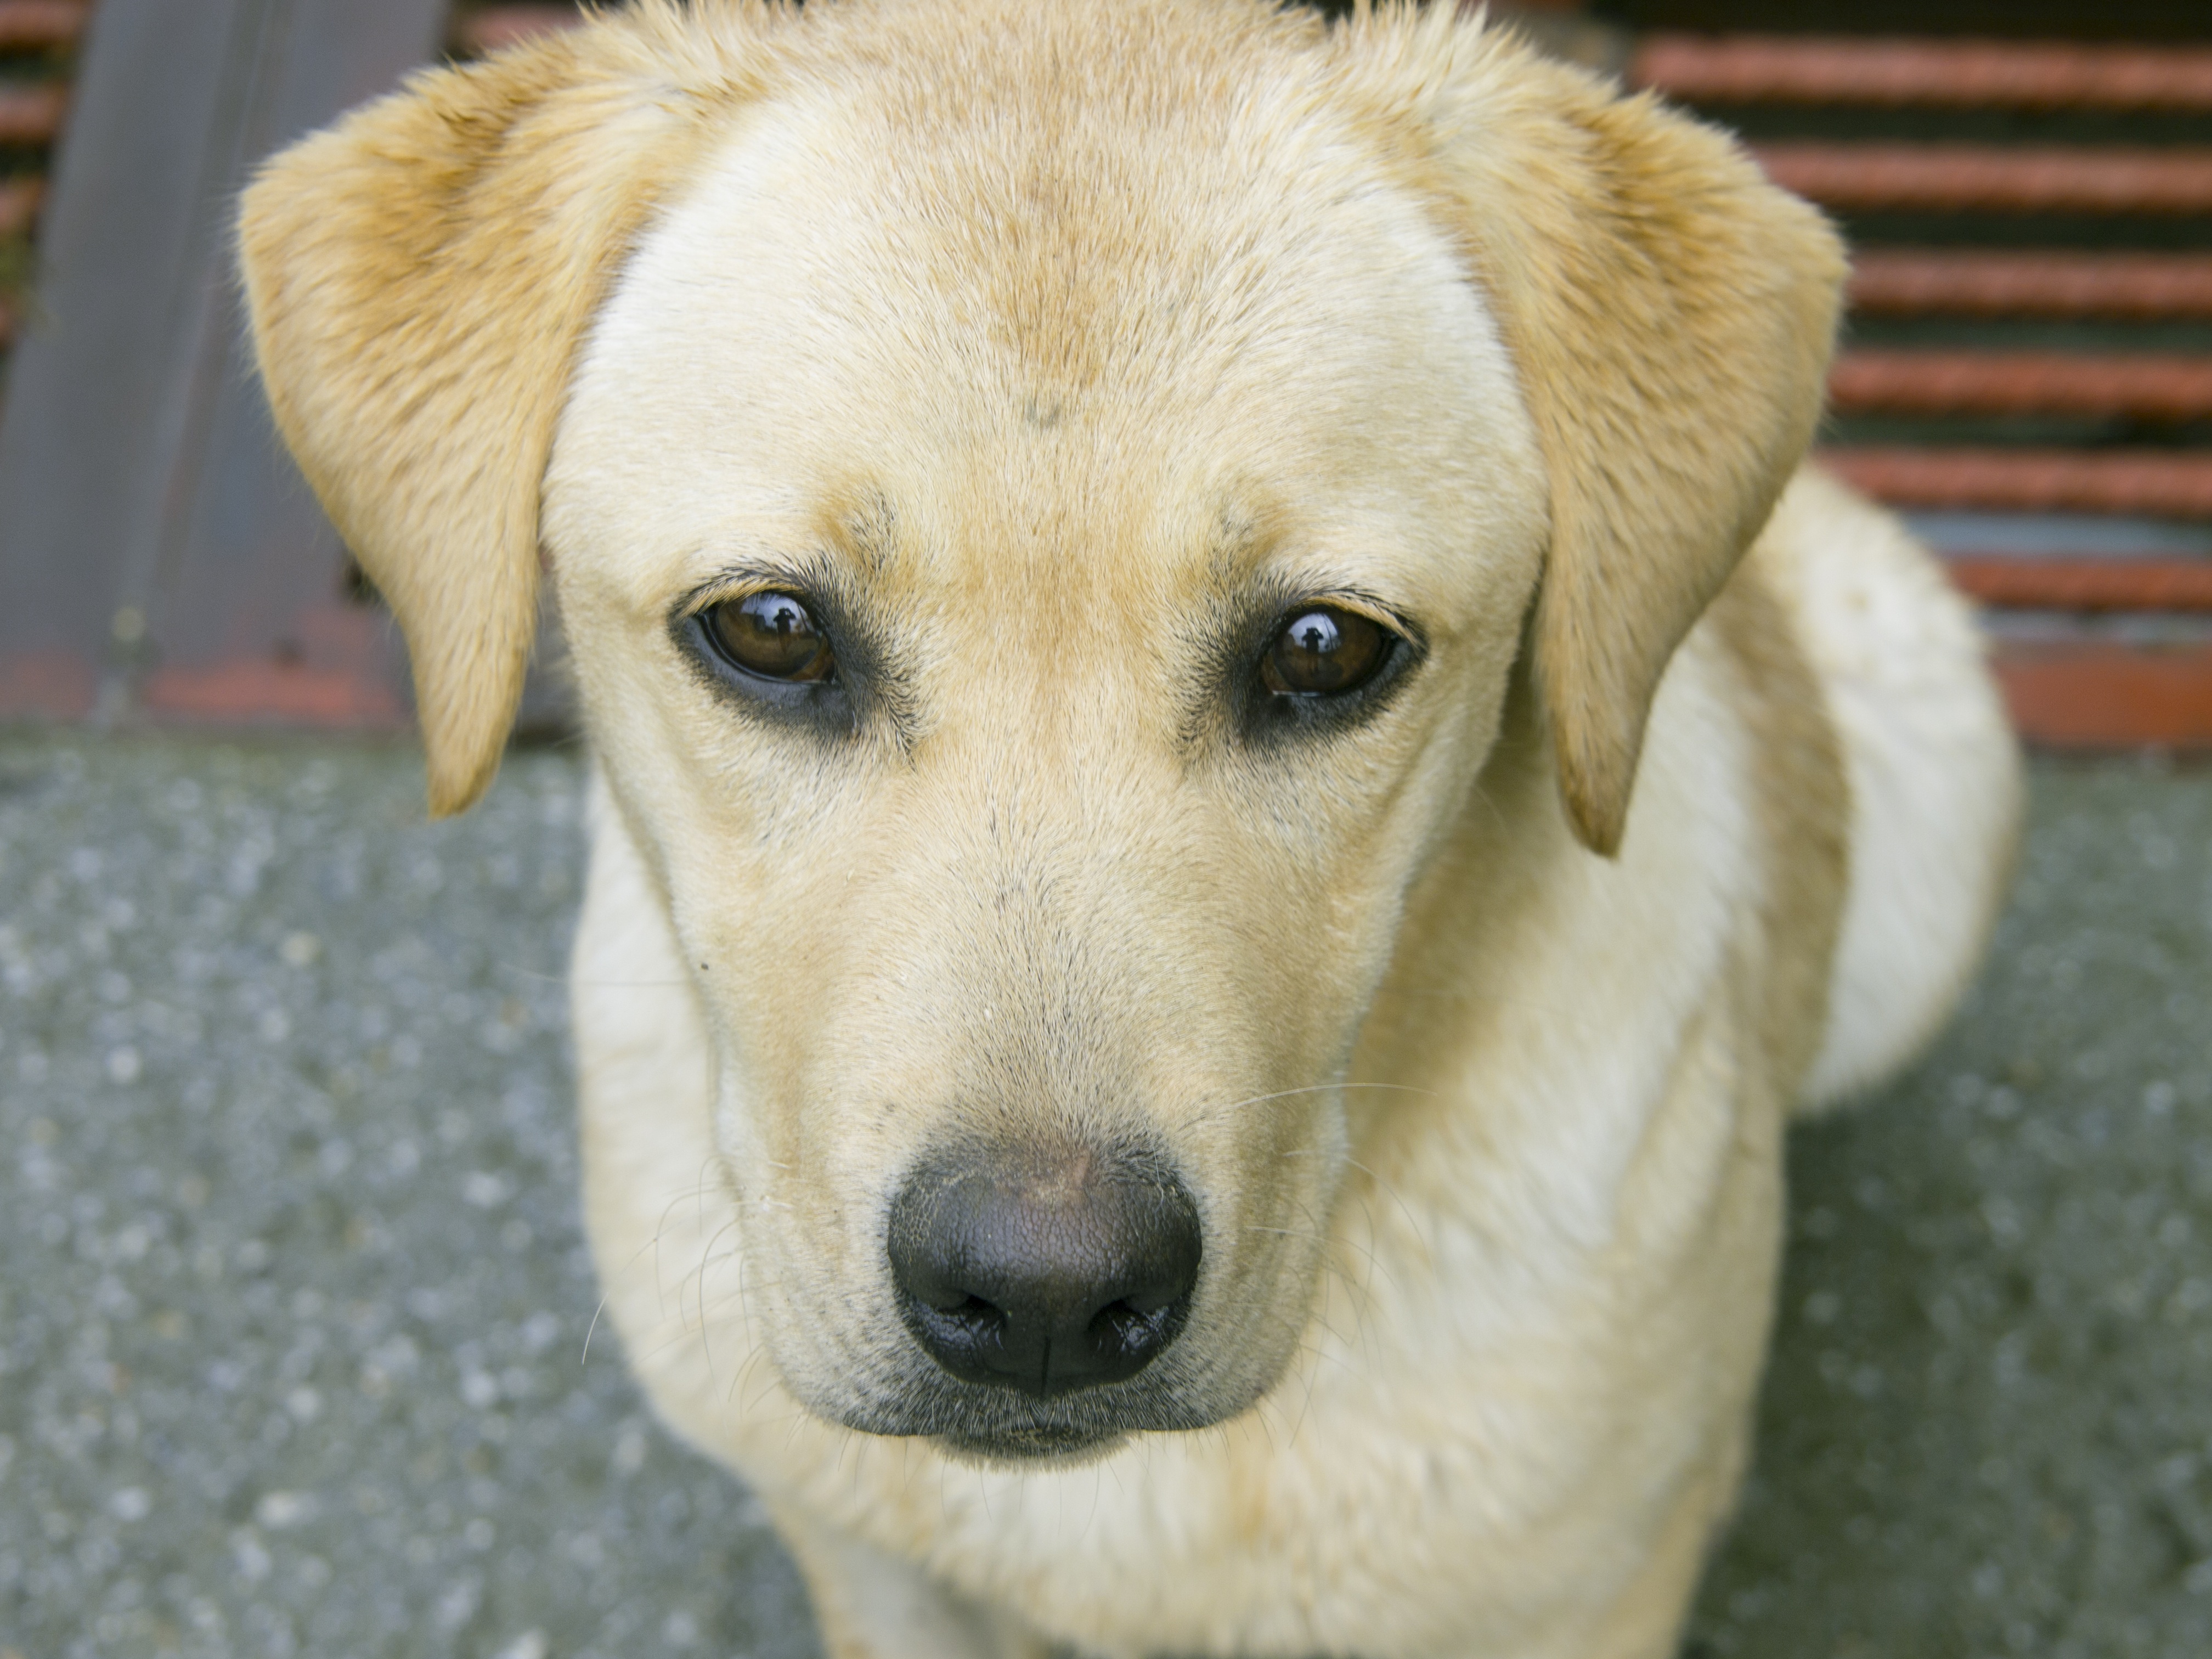
puppy, dog, mammal, pets, nose, snout, vertebrate, labrador retriever, labrador, dog breed, retriever, street dog, dog like mammal